Honda Integra

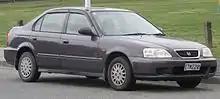
Honda Integra SJ

The four headlight front end design, or "spider eye" headlights, proved controversial in Japan, so all JDM Integras were given a minor facelift in late 1994, with more conventional elongated flat headlights and a revised front bumper. The top model was rebadged as the Integra SiR. Shortly after that, in 1995, a Type R version of the Integra was released to the Japanese market.